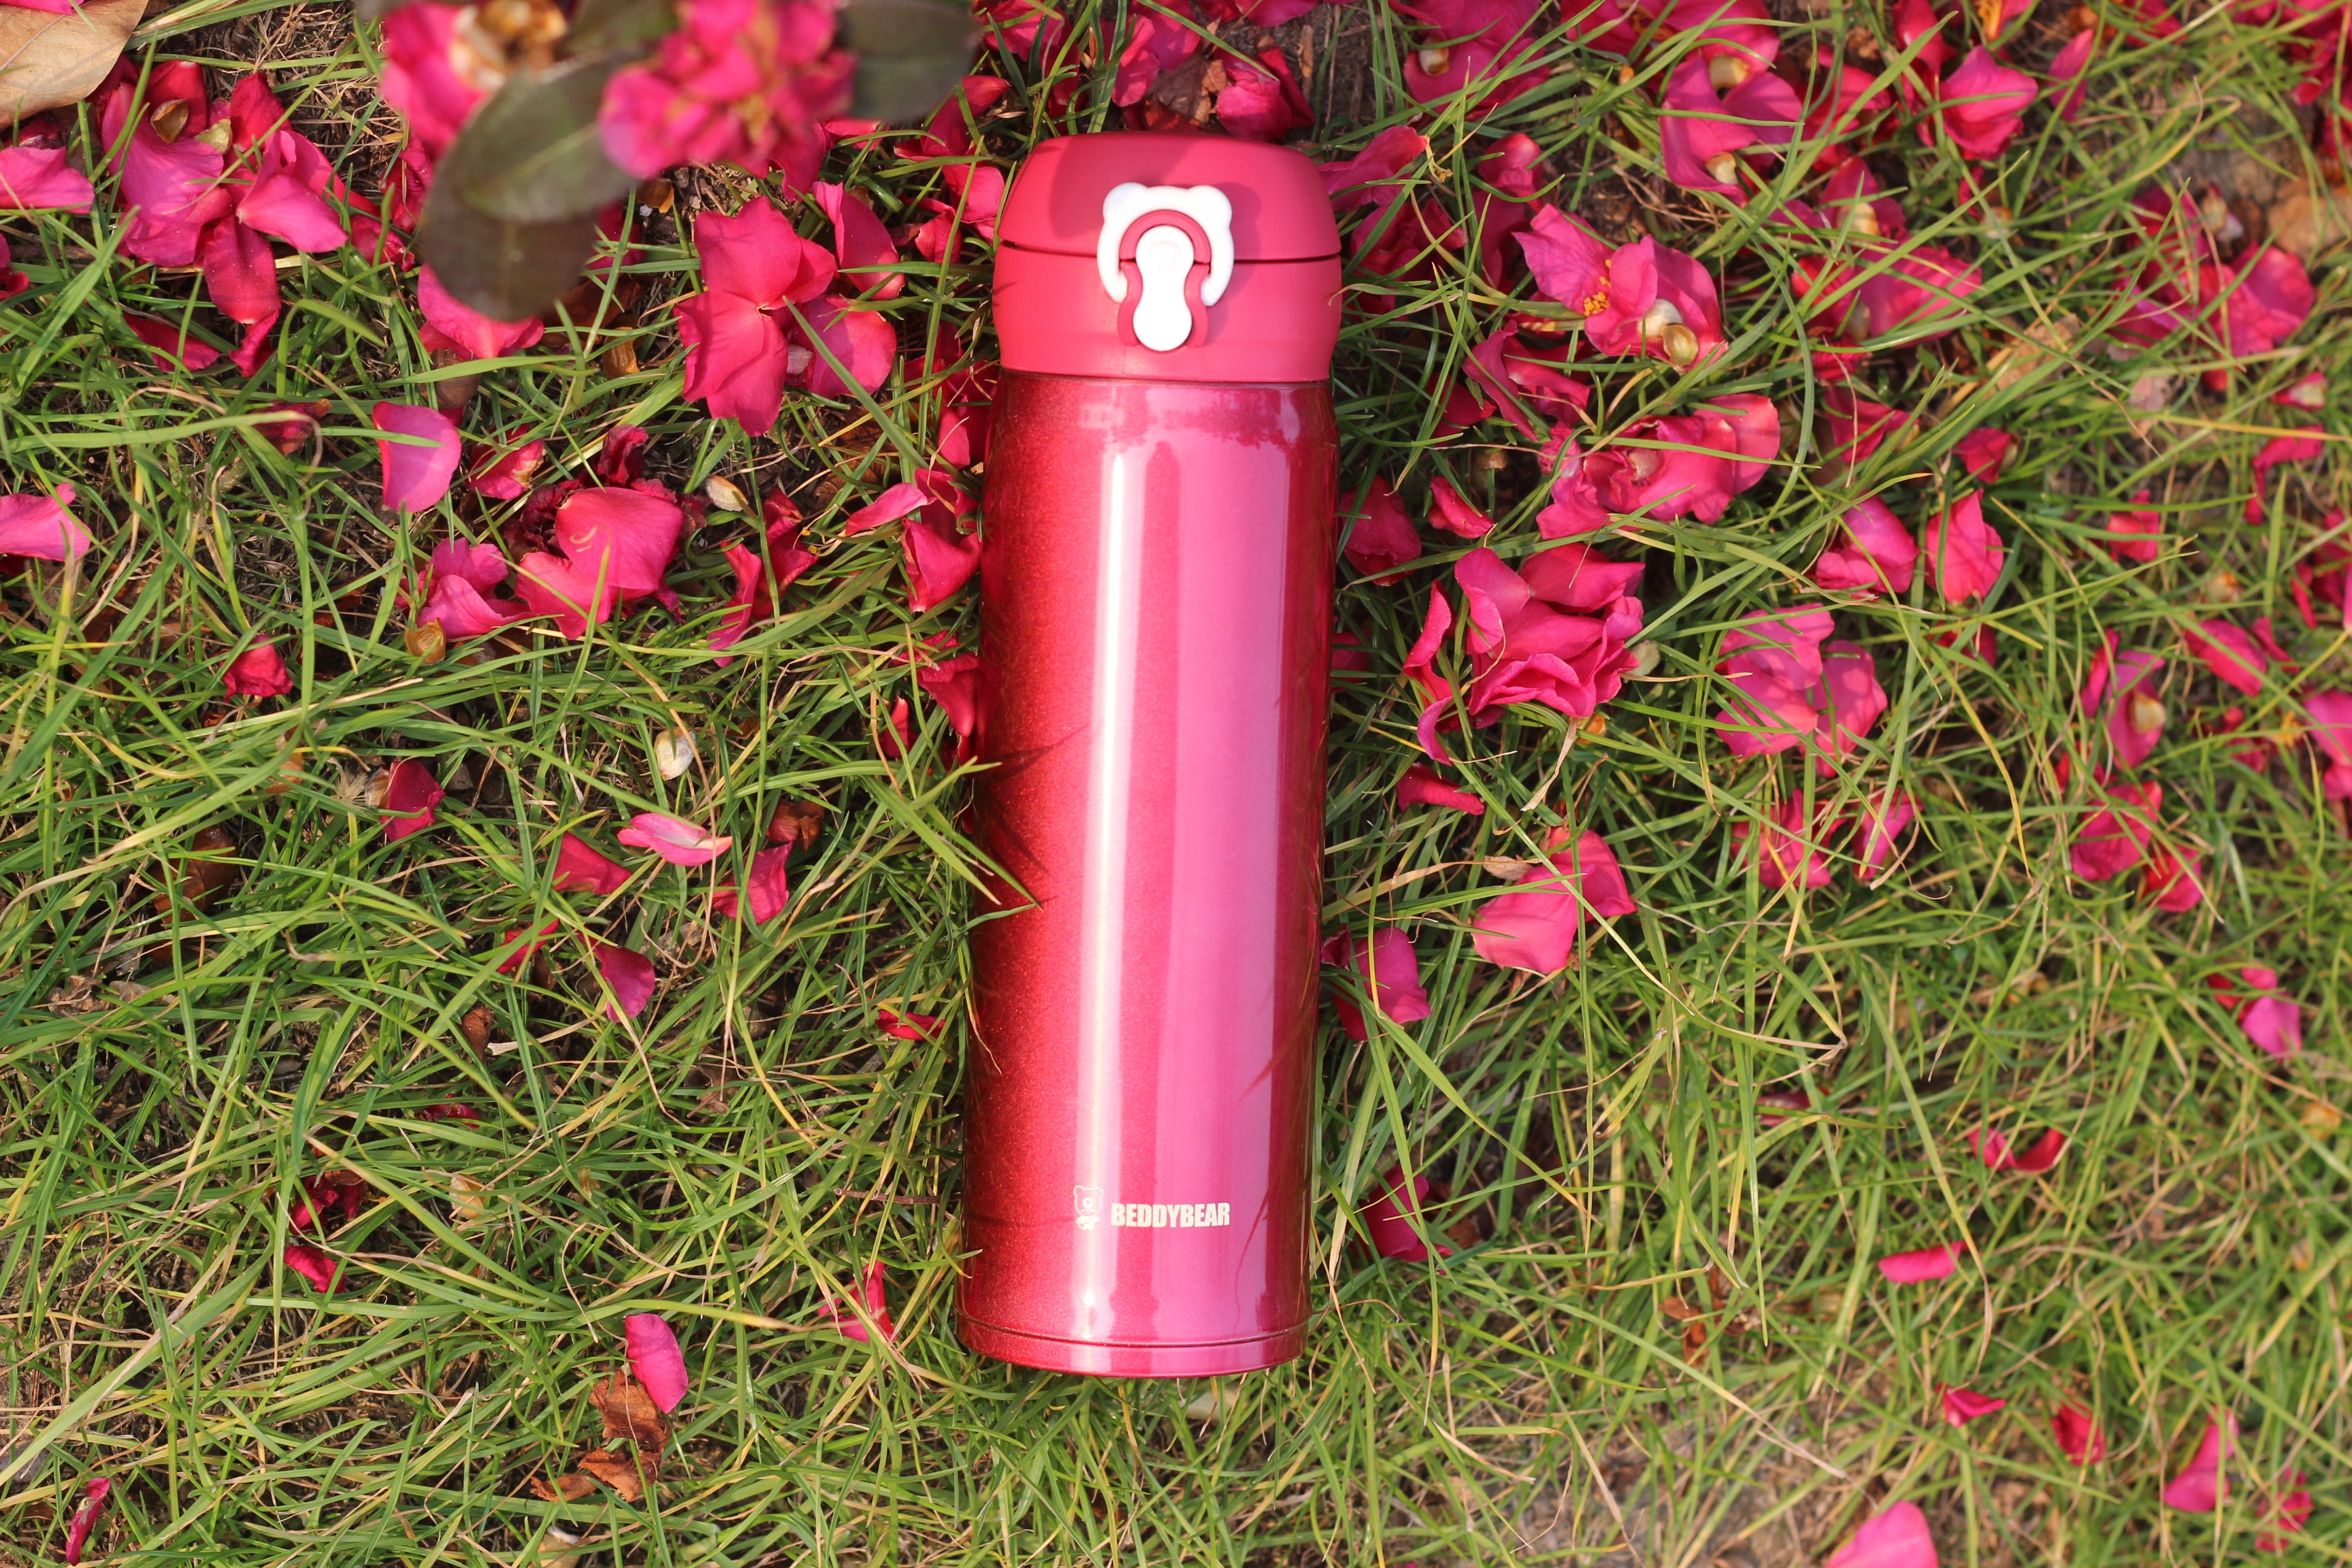
grass, plant, lawn, flower, red, pink, hot water bottle, vacuum flask, cup bears